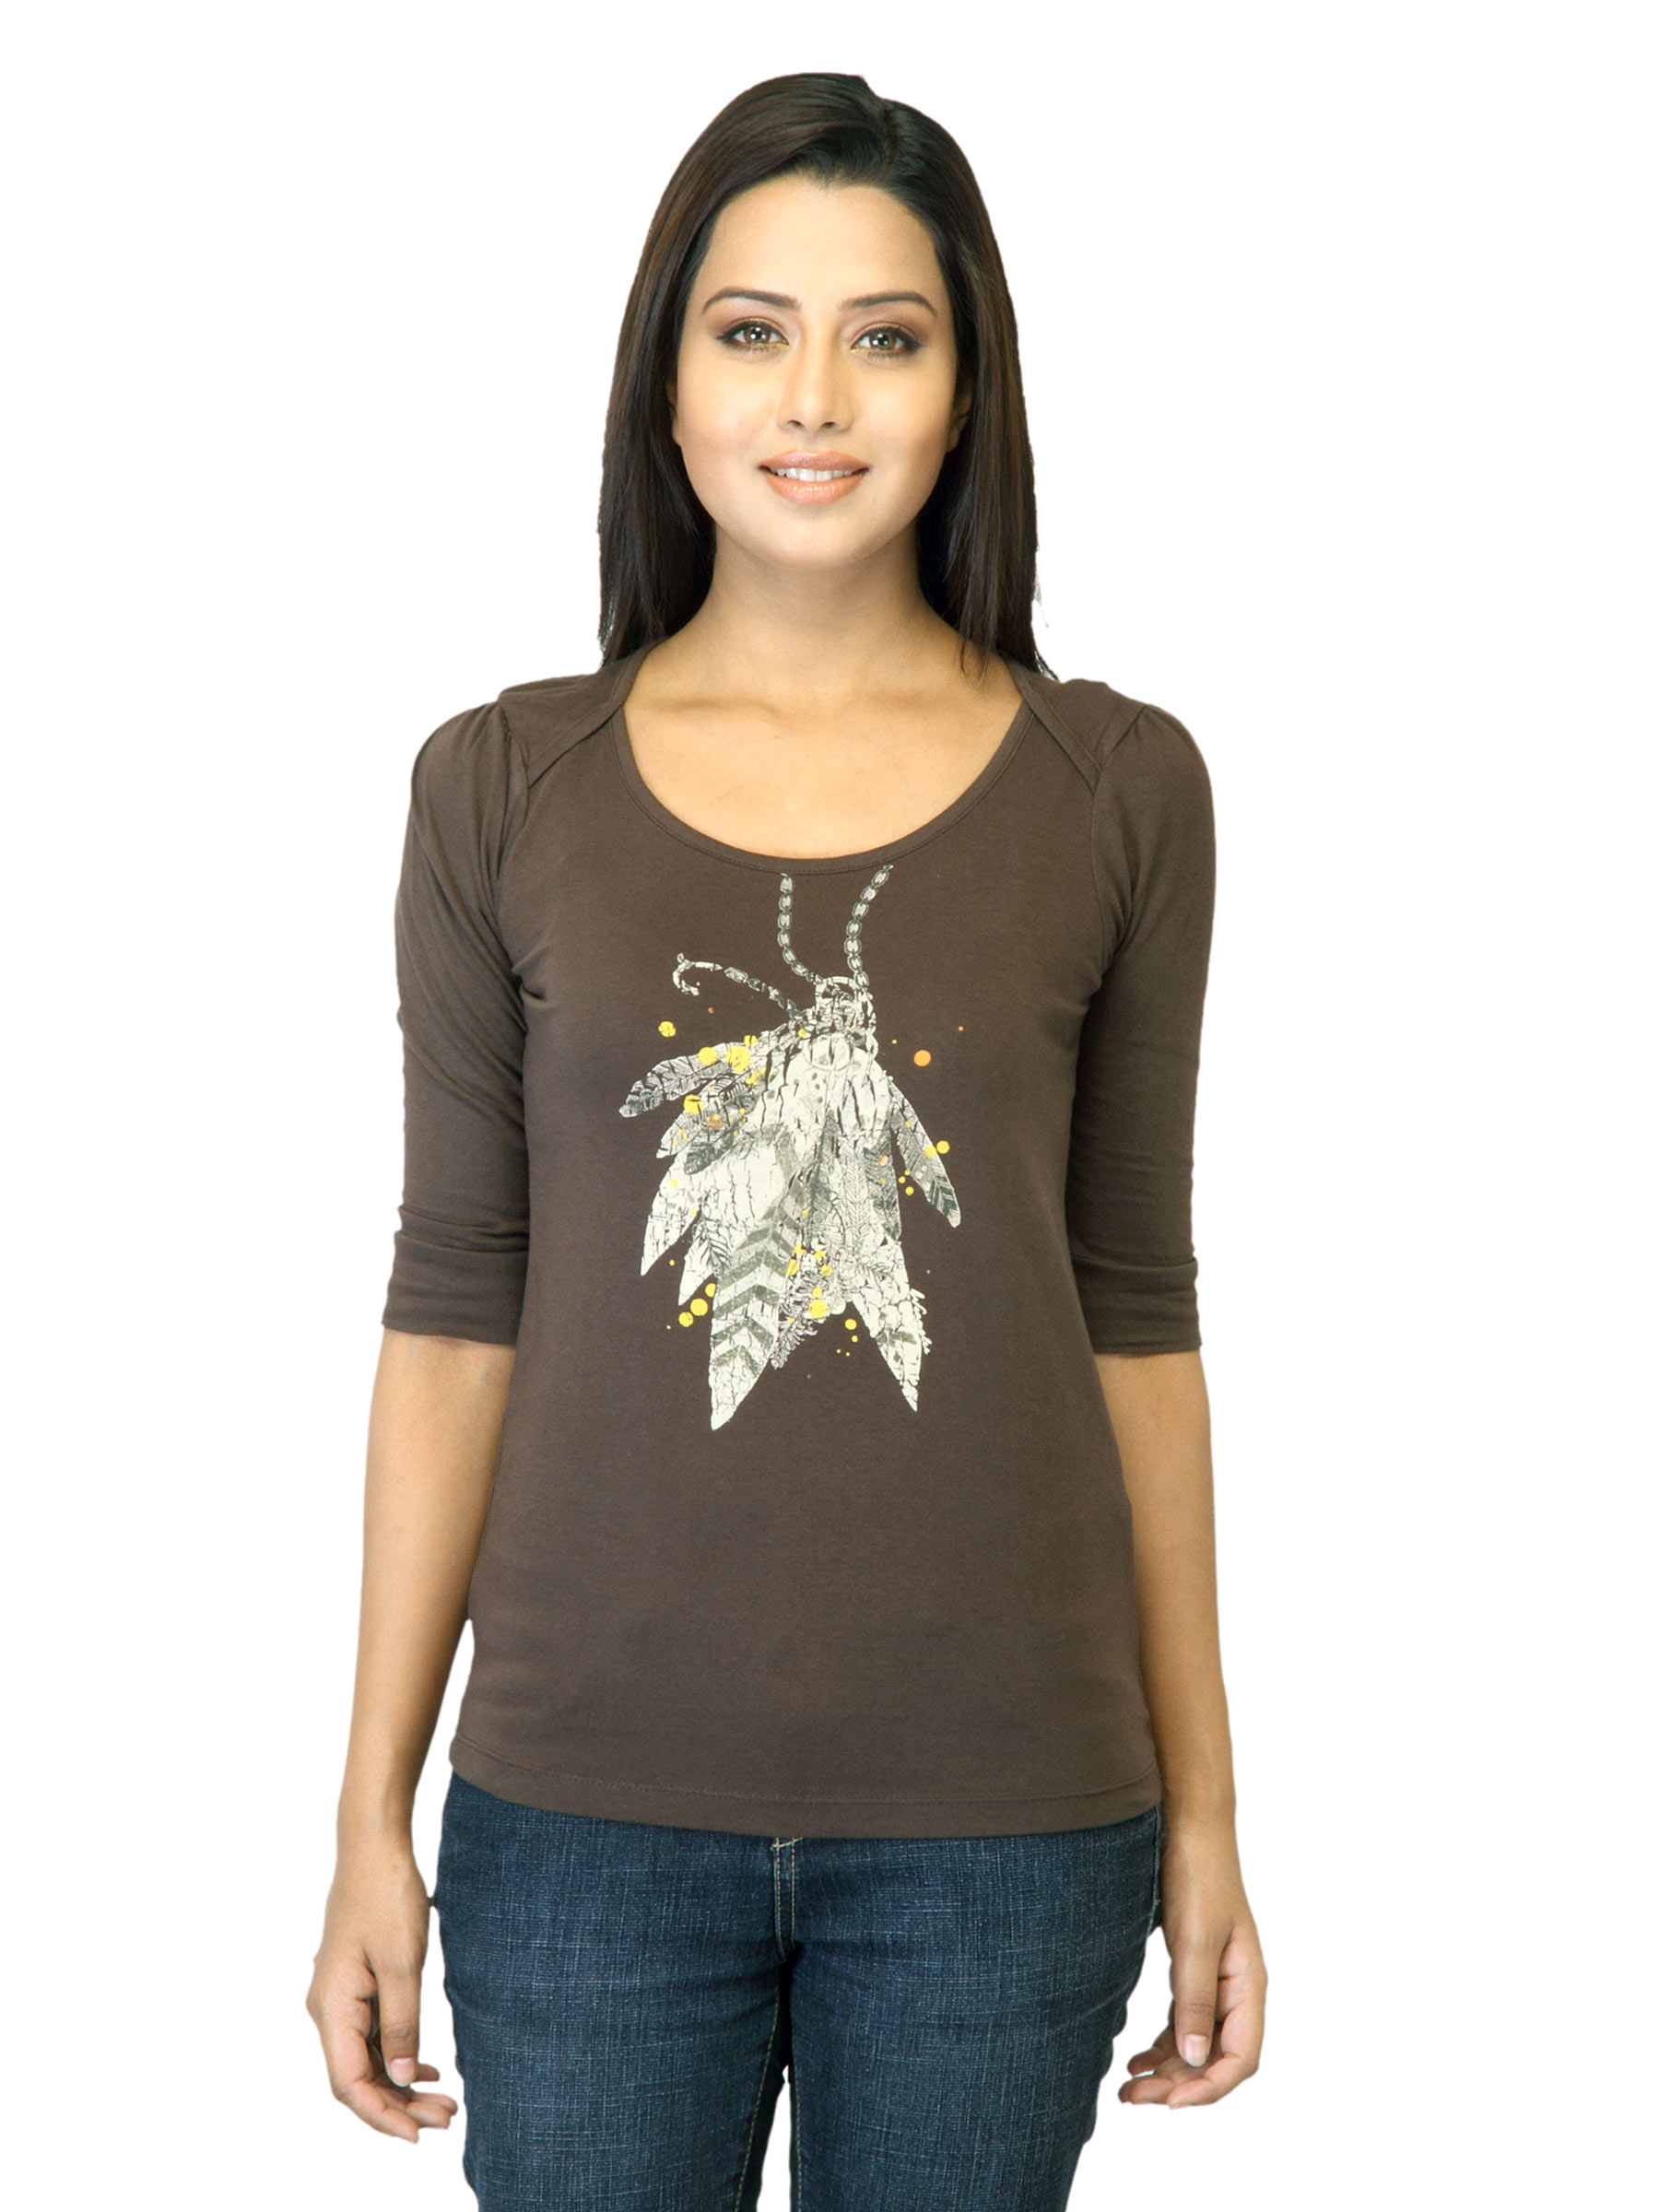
Wrangler Women Printed Brown Top
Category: Apparel / Topwear / Tops
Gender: Women
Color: Brown
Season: Summer 2012
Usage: Casual